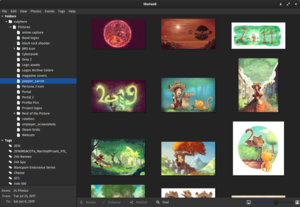
Shotwell est un organisateur d’images, conçu pour fournir une gestion de photos personnelles pour l’environnement de bureau GNOME. Il a remplacé F-Spot en tant qu’outil d’image standard dans plusieurs distributions Linux basées sur GNOME, telles que Fedora dans sa version 13 et Ubuntu dans la version 10.10.